Butrint

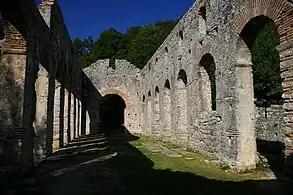
Remains of the Grand Basilica

The inventories of bishoprics from the 10th to 12th centuries identify the bishop of Butrint as subject to the metropolitan bishopric of Nafpaktos, the ecclesiastical province that took the name of the old provincial capital of Nicopolis. Arab traveller Muhammad al-Idrisi noted in the 12th century that Buthrotum is a densely populated city with a number of markets.